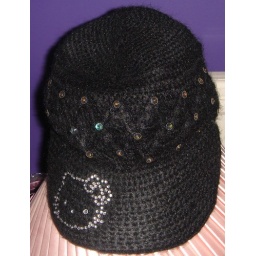
A cute knitted black Hello Kitty hat, it can keep you warm in winter or provide sun protection in summer!